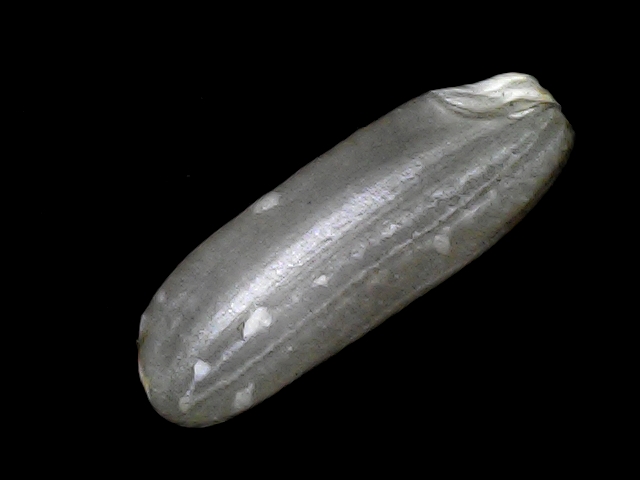
Rice variety: BD49